1969 24 Hours of Le Mans

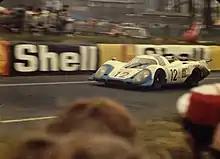
Porsche 917 of Elford/Attwood during the race

The power of the new Porsche 917 was shown by Stommelen on the first night of practice when he put in a blistering lap of 3:22.9 to take pole position. This was over 2 seconds faster than the sister car of Vic Elford. It was also 0.7 seconds faster than the lap record held by the big Mark IVs of Denny Hulme and Mario Andretti in 1967 (set without the Ford chicane present). Despite a top speed over 20 km/h slower than the Fords, this was achieved with the great advances in downforce. In the end, Porsche chose to only race two of their three 917s. Woolfe had busted his engine in practise grabbing 1st instead of 3rd but was able to get a replacement one from Porsche.